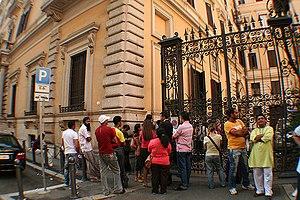
Le Palazzo Calabresi est un palais néo-Renaissance situé au numéro 5 Via XX Settembre, dans le rione Castro Pretorio à Rome, face au palais Esercito, siège du ministère de la Défense d'Italie. Il a été construit par Gaetano Koch en 1882.